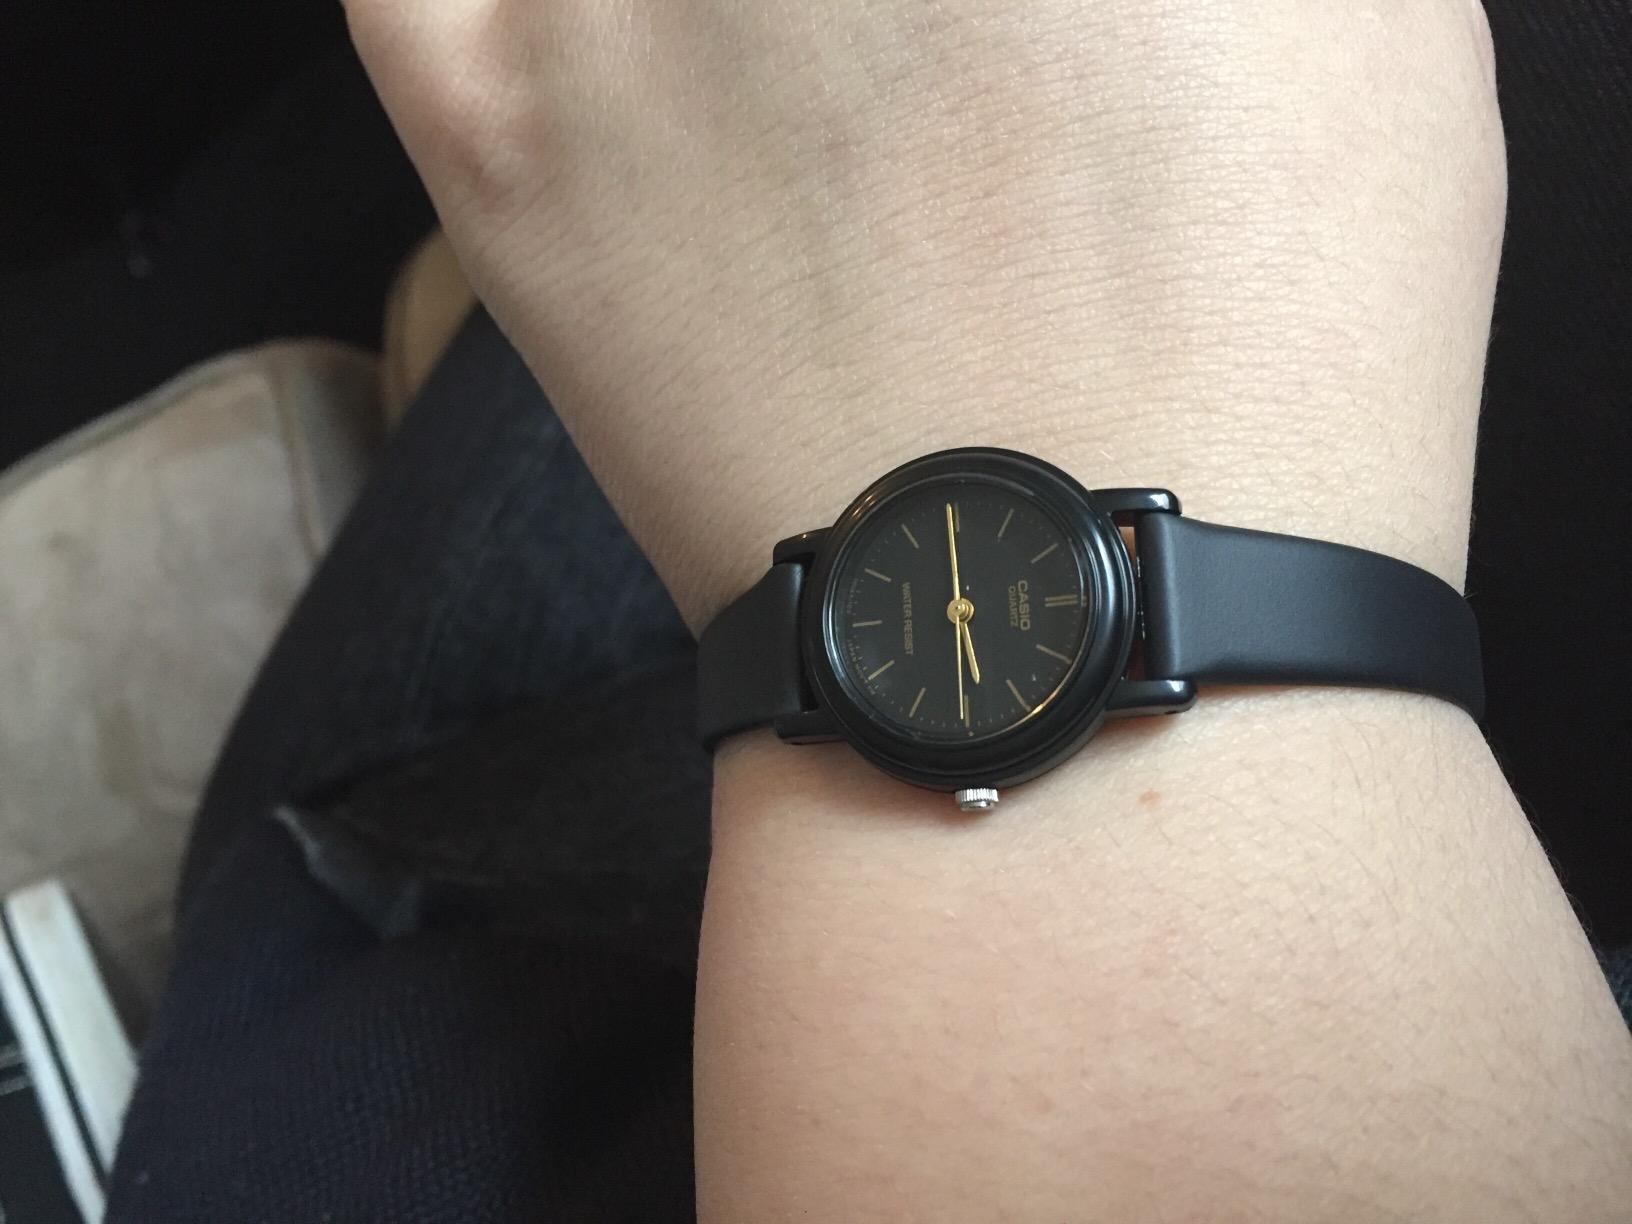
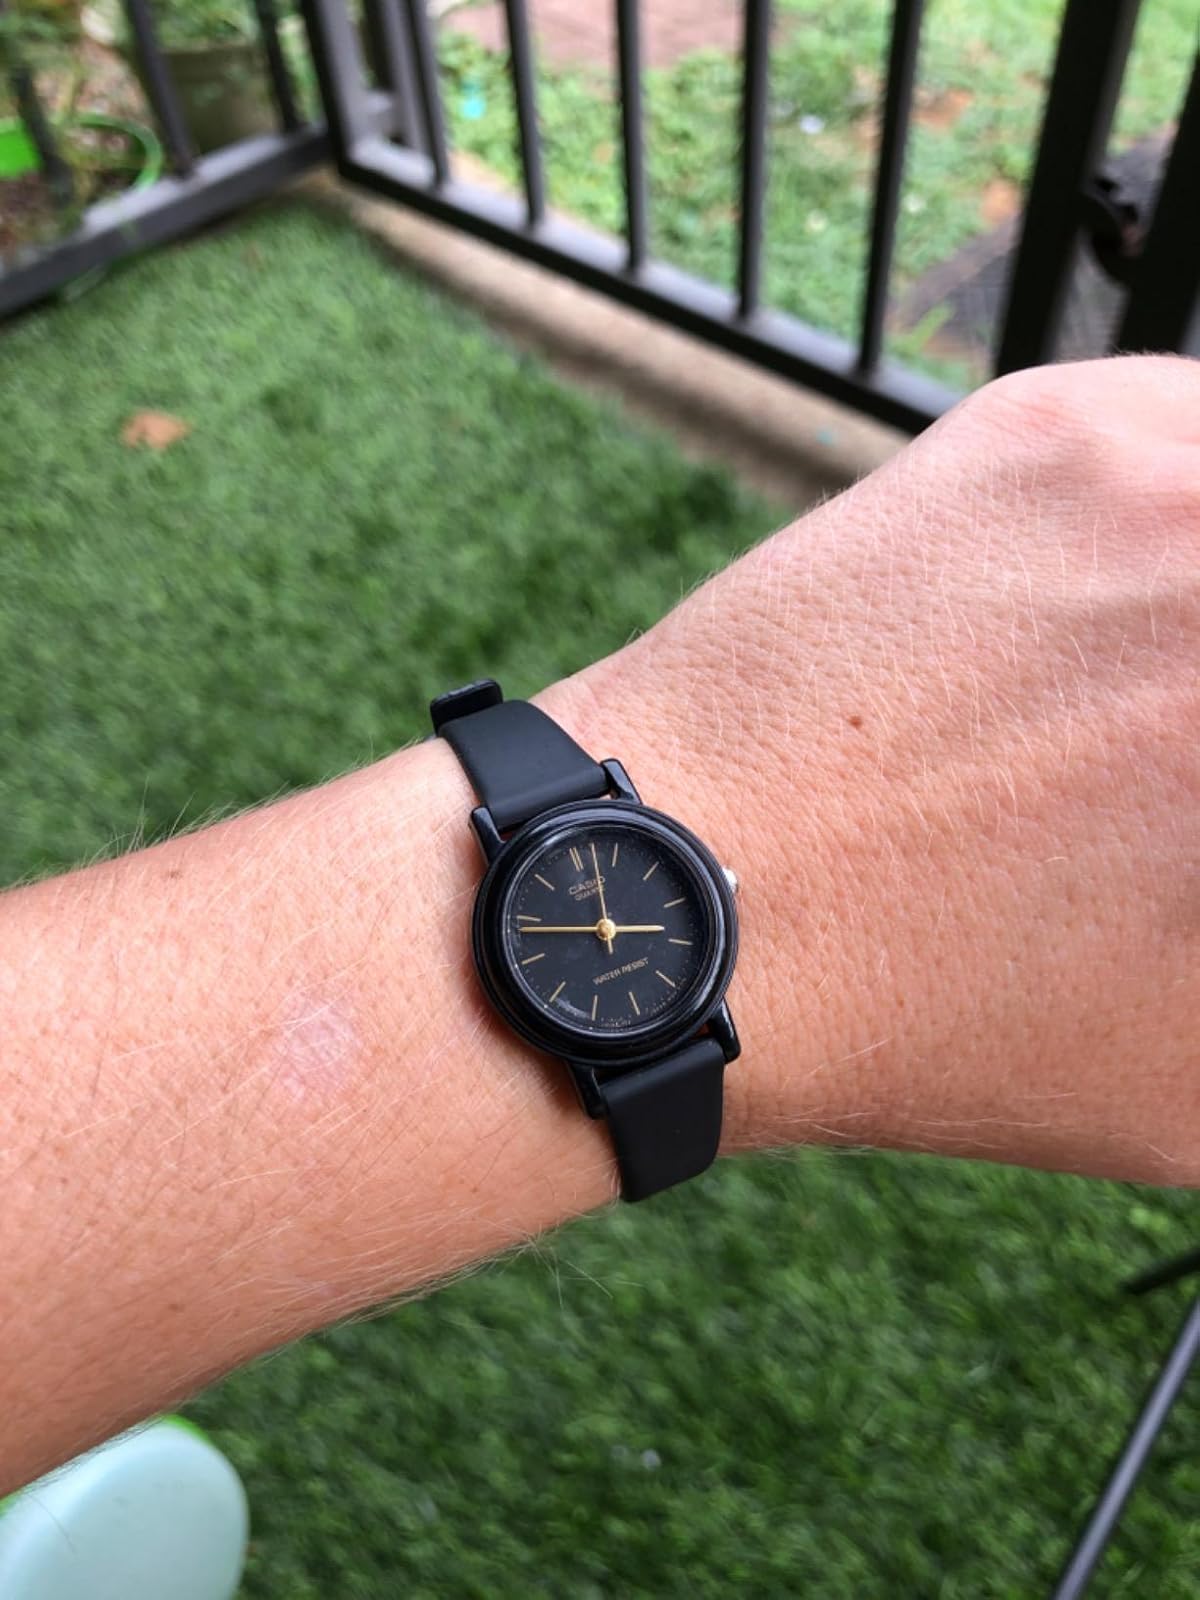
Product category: accessories_watch
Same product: yes